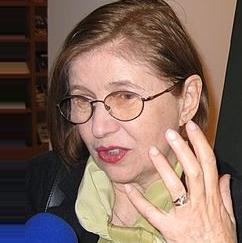
Age: 74